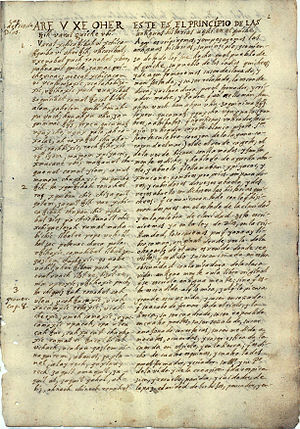
Popol Vuh
Første side af rabinal-udgaven af Popol Vuh, der befinder sig i Newberry Library, Chicago, Ayer Collection.
Popol Vuh er en maya-bog med skrifter indeholdende mayaernes skabelsesberetning og de religiøst vigtige historier om helte-tvillingerne.